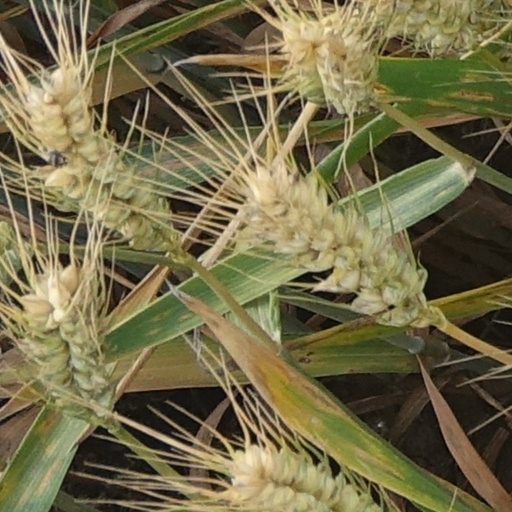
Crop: wheat